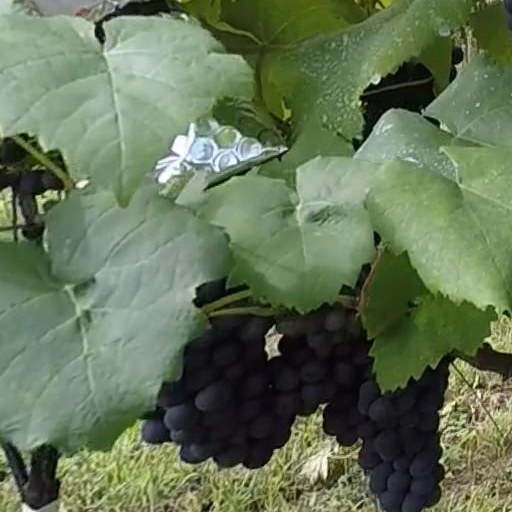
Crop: grape